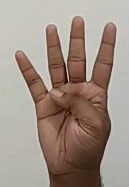
ASL sign: 4